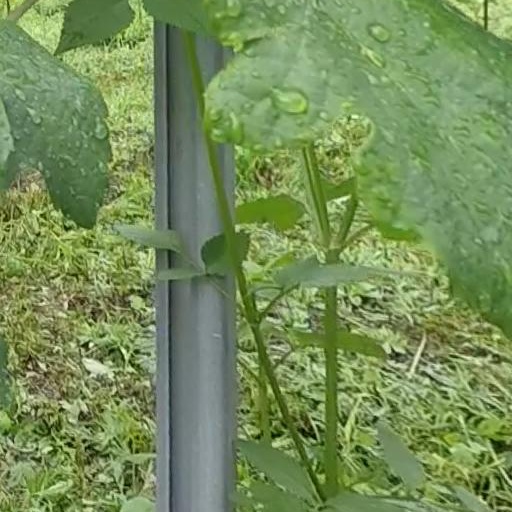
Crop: grape